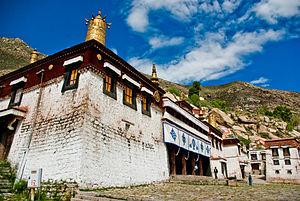
Sites historiques et culturels majeurs protégés de la région autonome du Tibet sont une liste de sites protégés au niveau provincial de la République populaire de Chine, pour la région autonome du Tibet.
Le monastère de Séra ou Sera est l'une des trois grandes universités monastiques gelugpa du Tibet. Les deux autres grands monastères gelugpa sont Drepung et Ganden. « Séra » signifie « L’enclos des Roses ». Le monastère est à 5 km au nord du Jokhang à Lhassa, dans la région autonome du Tibet. Il est toujours en activité aujourd'hui mais un monastère de même nom a été refondé en exil, en Inde du Sud, à Bylakuppe.